Nabadwip

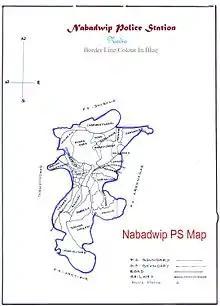
Nabadwip PS Map

Nabadwip police station has jurisdiction over Nabadwip municipality and the Nabadwip CD block. The total area covered by the police station is 102.94 km and the population covered is 260,843 (2001 census).